John C. Breckinridge

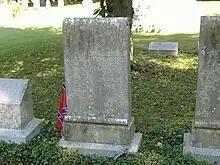
Breckinridge's gravestone

Arriving in Britain in late July, he consulted with former Confederate agents there and arranged communication with his wife, then in Canada. Re-crossing the Atlantic, he was reunited with his wife and all of his children except Clifton in Toronto on September 13, 1865. The family spent the winter there, living first in a hotel and then in a rented house. There were enough Confederate exiles in the city, according to Mrs. Breckinridge, "to form quite a pleasant society among ourselves." The family moved to Niagara in May. In August, doctors advised Breckinridge's wife that the climate of France might benefit her ailing health. Cabell Breckinridge returned to the U.S. to engage in business ventures with his brother Clifton, and Mary, just 12 years old, was sent to live with relatives in New York. The remainder of the family journeyed to Europe, where the children attended school in Paris, Versailles, and Vevey, Switzerland. From mid-1866 to early 1868, Breckinridge toured Europe and the Middle East– including visits to Germany, Austria, Turkey, Greece, Syria, Egypt, and the Holy Land; because of her poor health, his wife remained in France until February 1868, when she joined him in Naples. During their tour of Italy, Breckinridge met with Pope Pius IX in Rome, and also visited Pompeii.